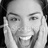
Emotion: surprise